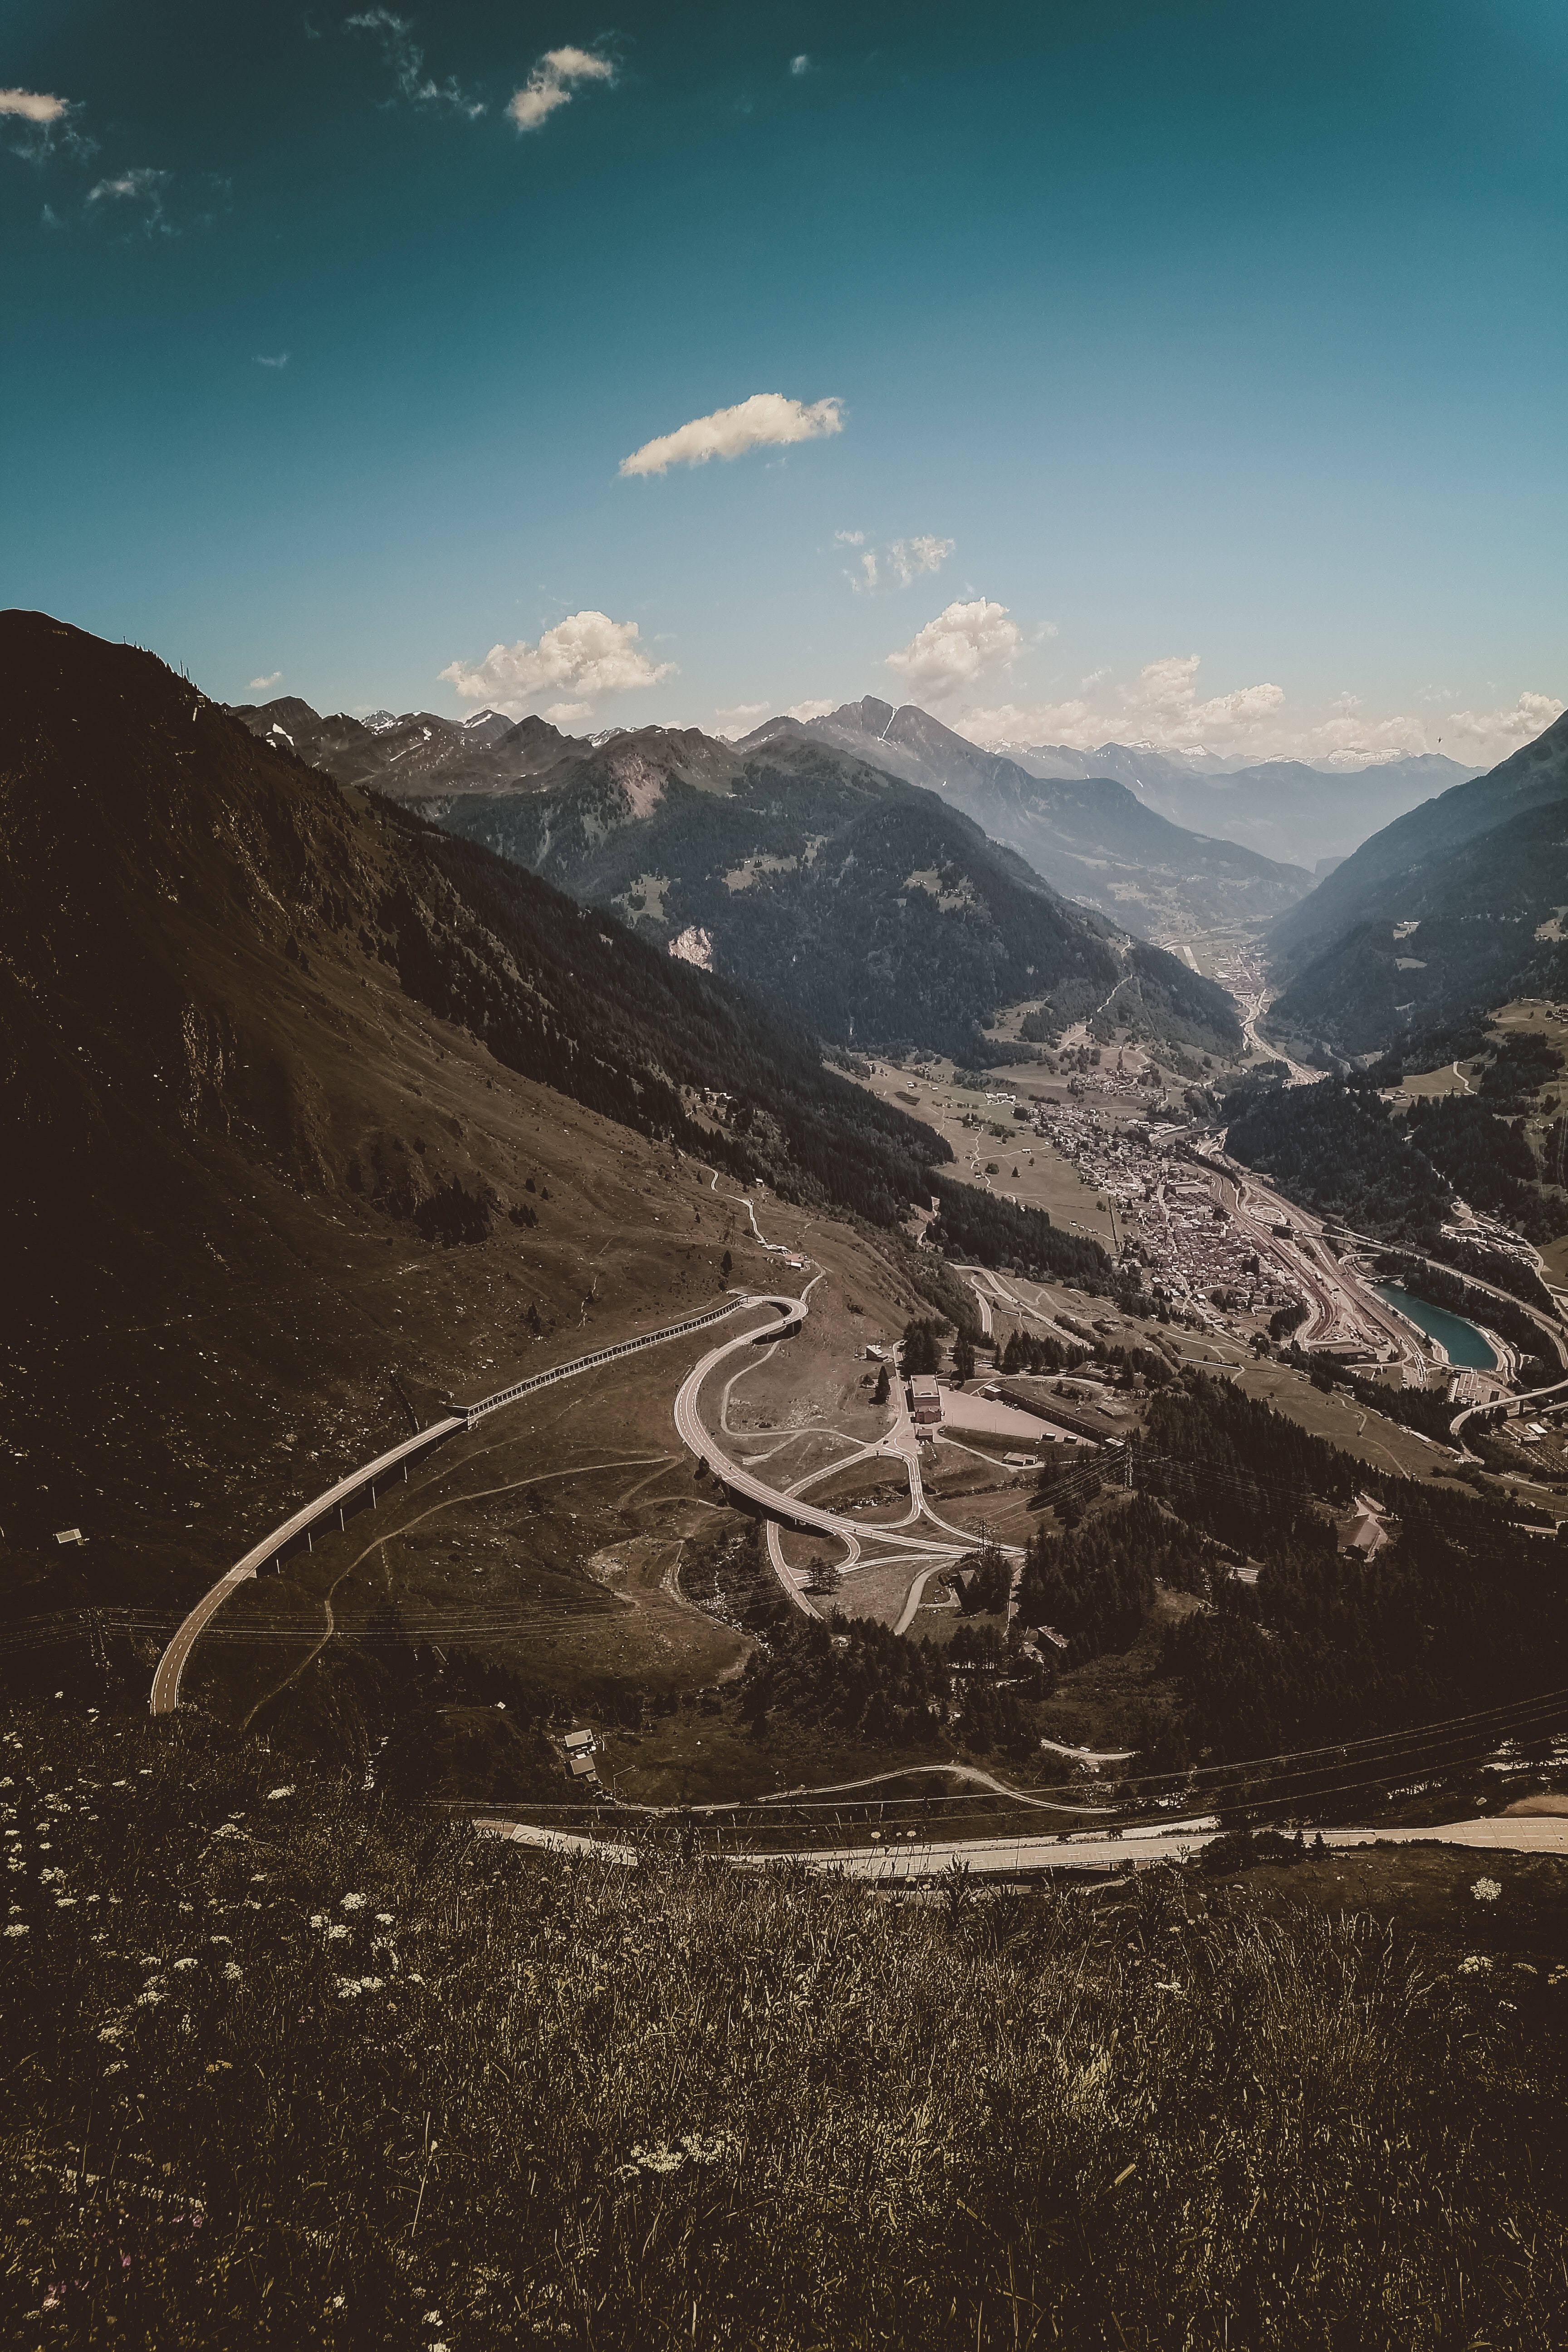
mountainous landforms, mountain, sky, mountain range, mountain pass, road, highland, cloud, infrastructure, alps, valley, ridge, hill, landscape, photography, aerial photography, space, highway, night, asphalt